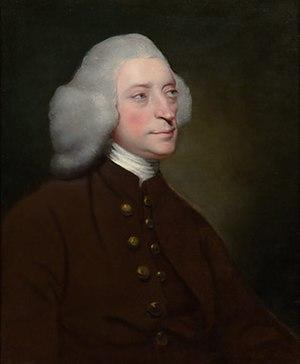
John Armstrong est un médecin et poète écossais.